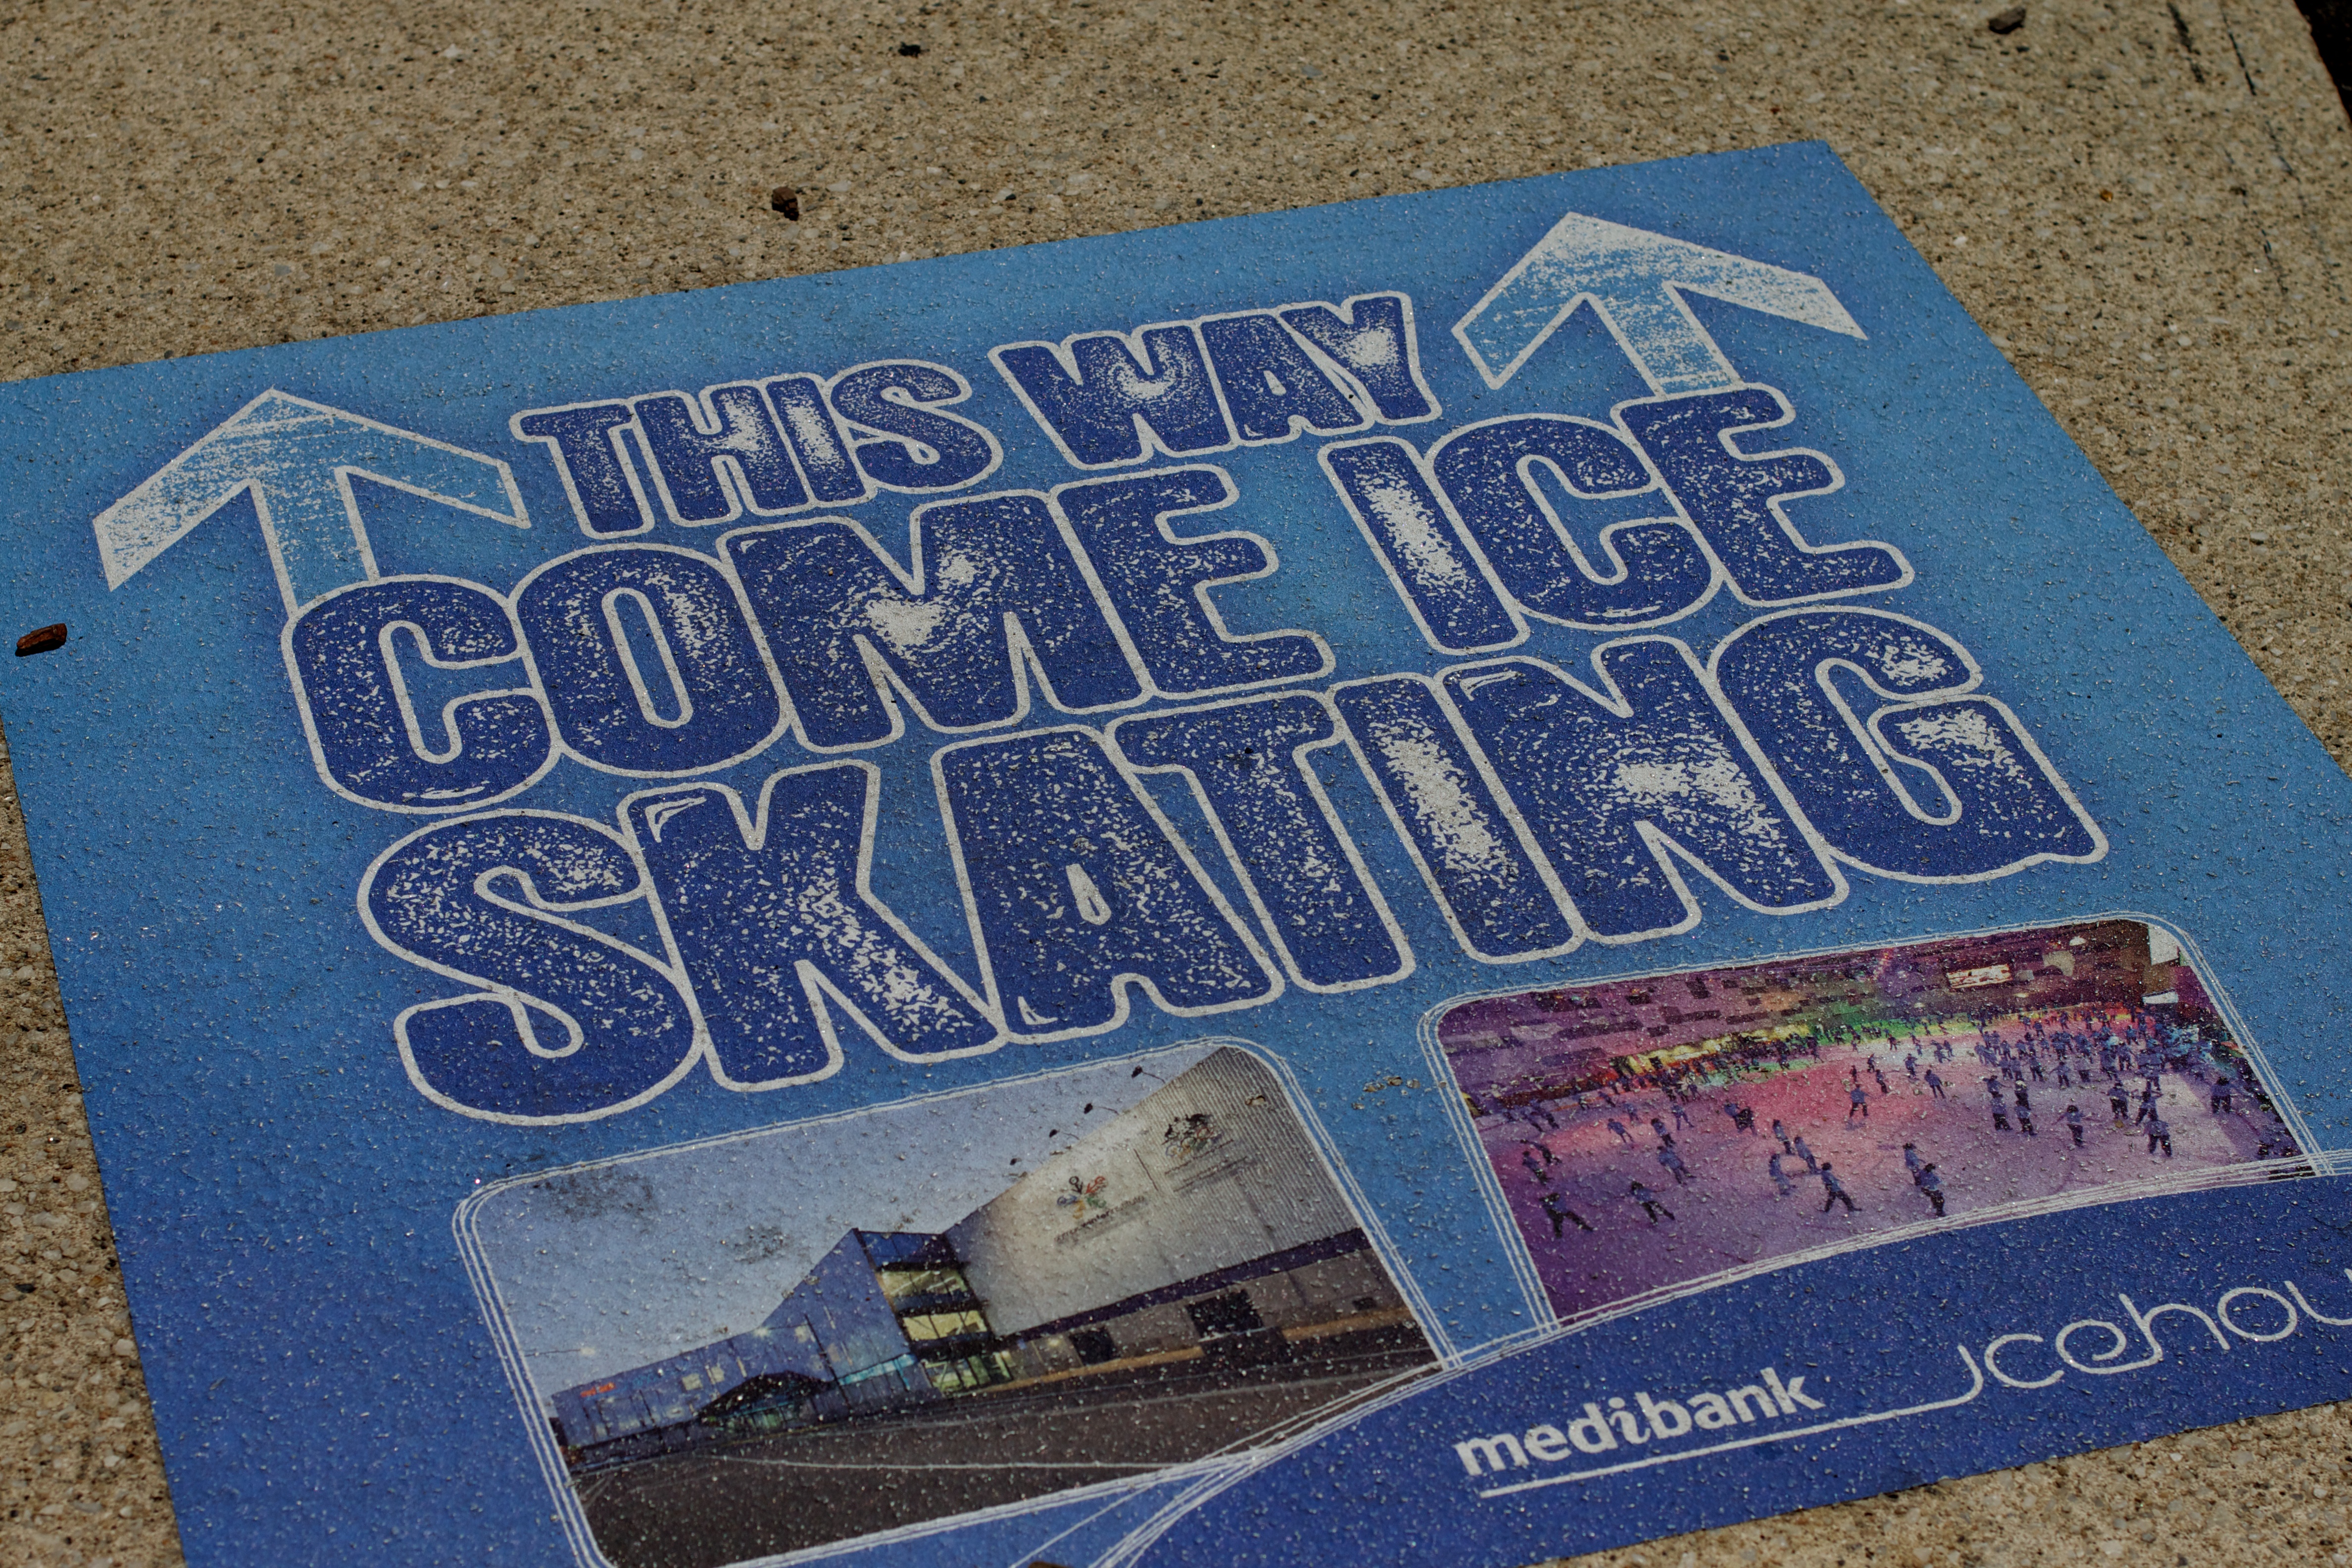
blue, art, auodyssey